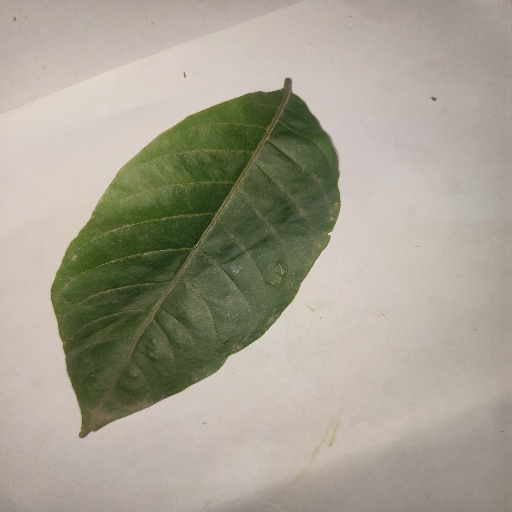
Species: HariTaki
Leaf condition: Healthy Leaf